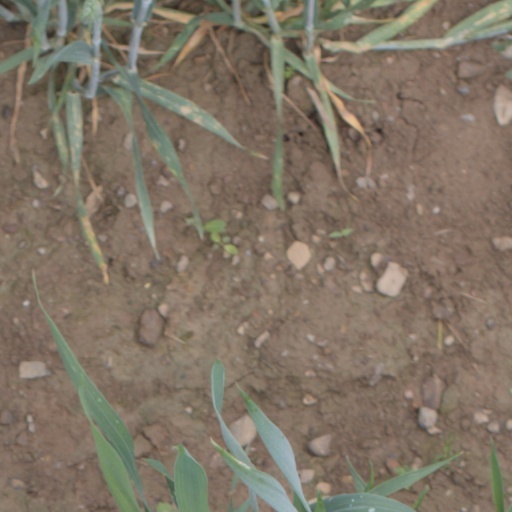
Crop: wheat